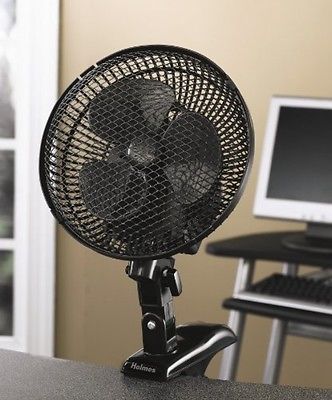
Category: fan